Jirón Cuzco

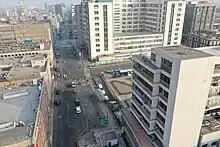
Intersection with Jirón Ayacucho, behind the Building of the Public Ministry

Jirón Cuzco is a major street in the Damero de Pizarro, located in the historic centre of Lima, Peru. The street starts at its intersection with the Jirón de la Unión and continues until it reaches Jirón Huánuco in Barrios Altos.